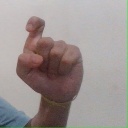
अक्षर: इ